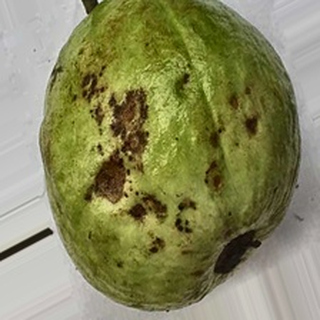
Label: guava_anthracnose